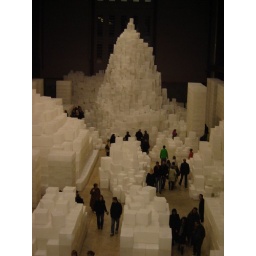
People getting lost in a maze of white boxes